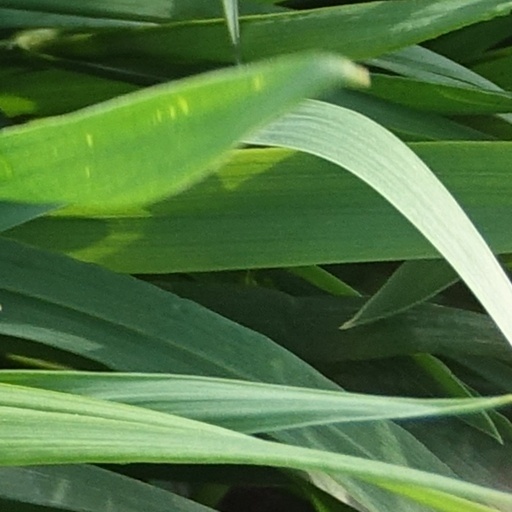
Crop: wheat